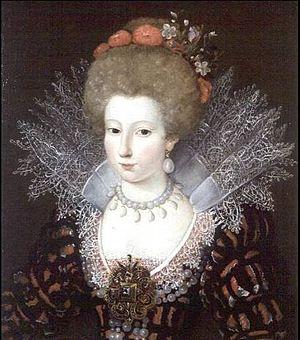
Catherine de Mayenne dite aussi Catherine de Lorraine était une noble française de la Maison de Lorraine-Guise, née en 1585 en France et morte le 8 mars 1618 à Paris.